Joseph I of Portugal

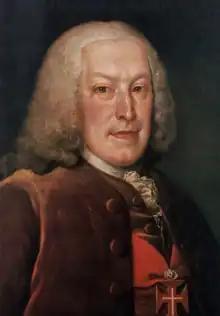
Sebastião José de Carvalho e Melo, 1st Marquis of Pombal, the chief minister of Joseph I and "de facto" ruler of Portugal

Joseph succeeded to the Portuguese throne in 1750, when he was 36 years old, and almost immediately placed effective power in the hands of Sebastião José de Carvalho e Melo (in 1770, the king made him Marquis of Pombal). Indeed, the history of Joseph's reign is really that of the Marquis of Pombal himself. The king's eldest daughter, Maria Francisca, became heir presumptive with the title of Princess of Brazil.